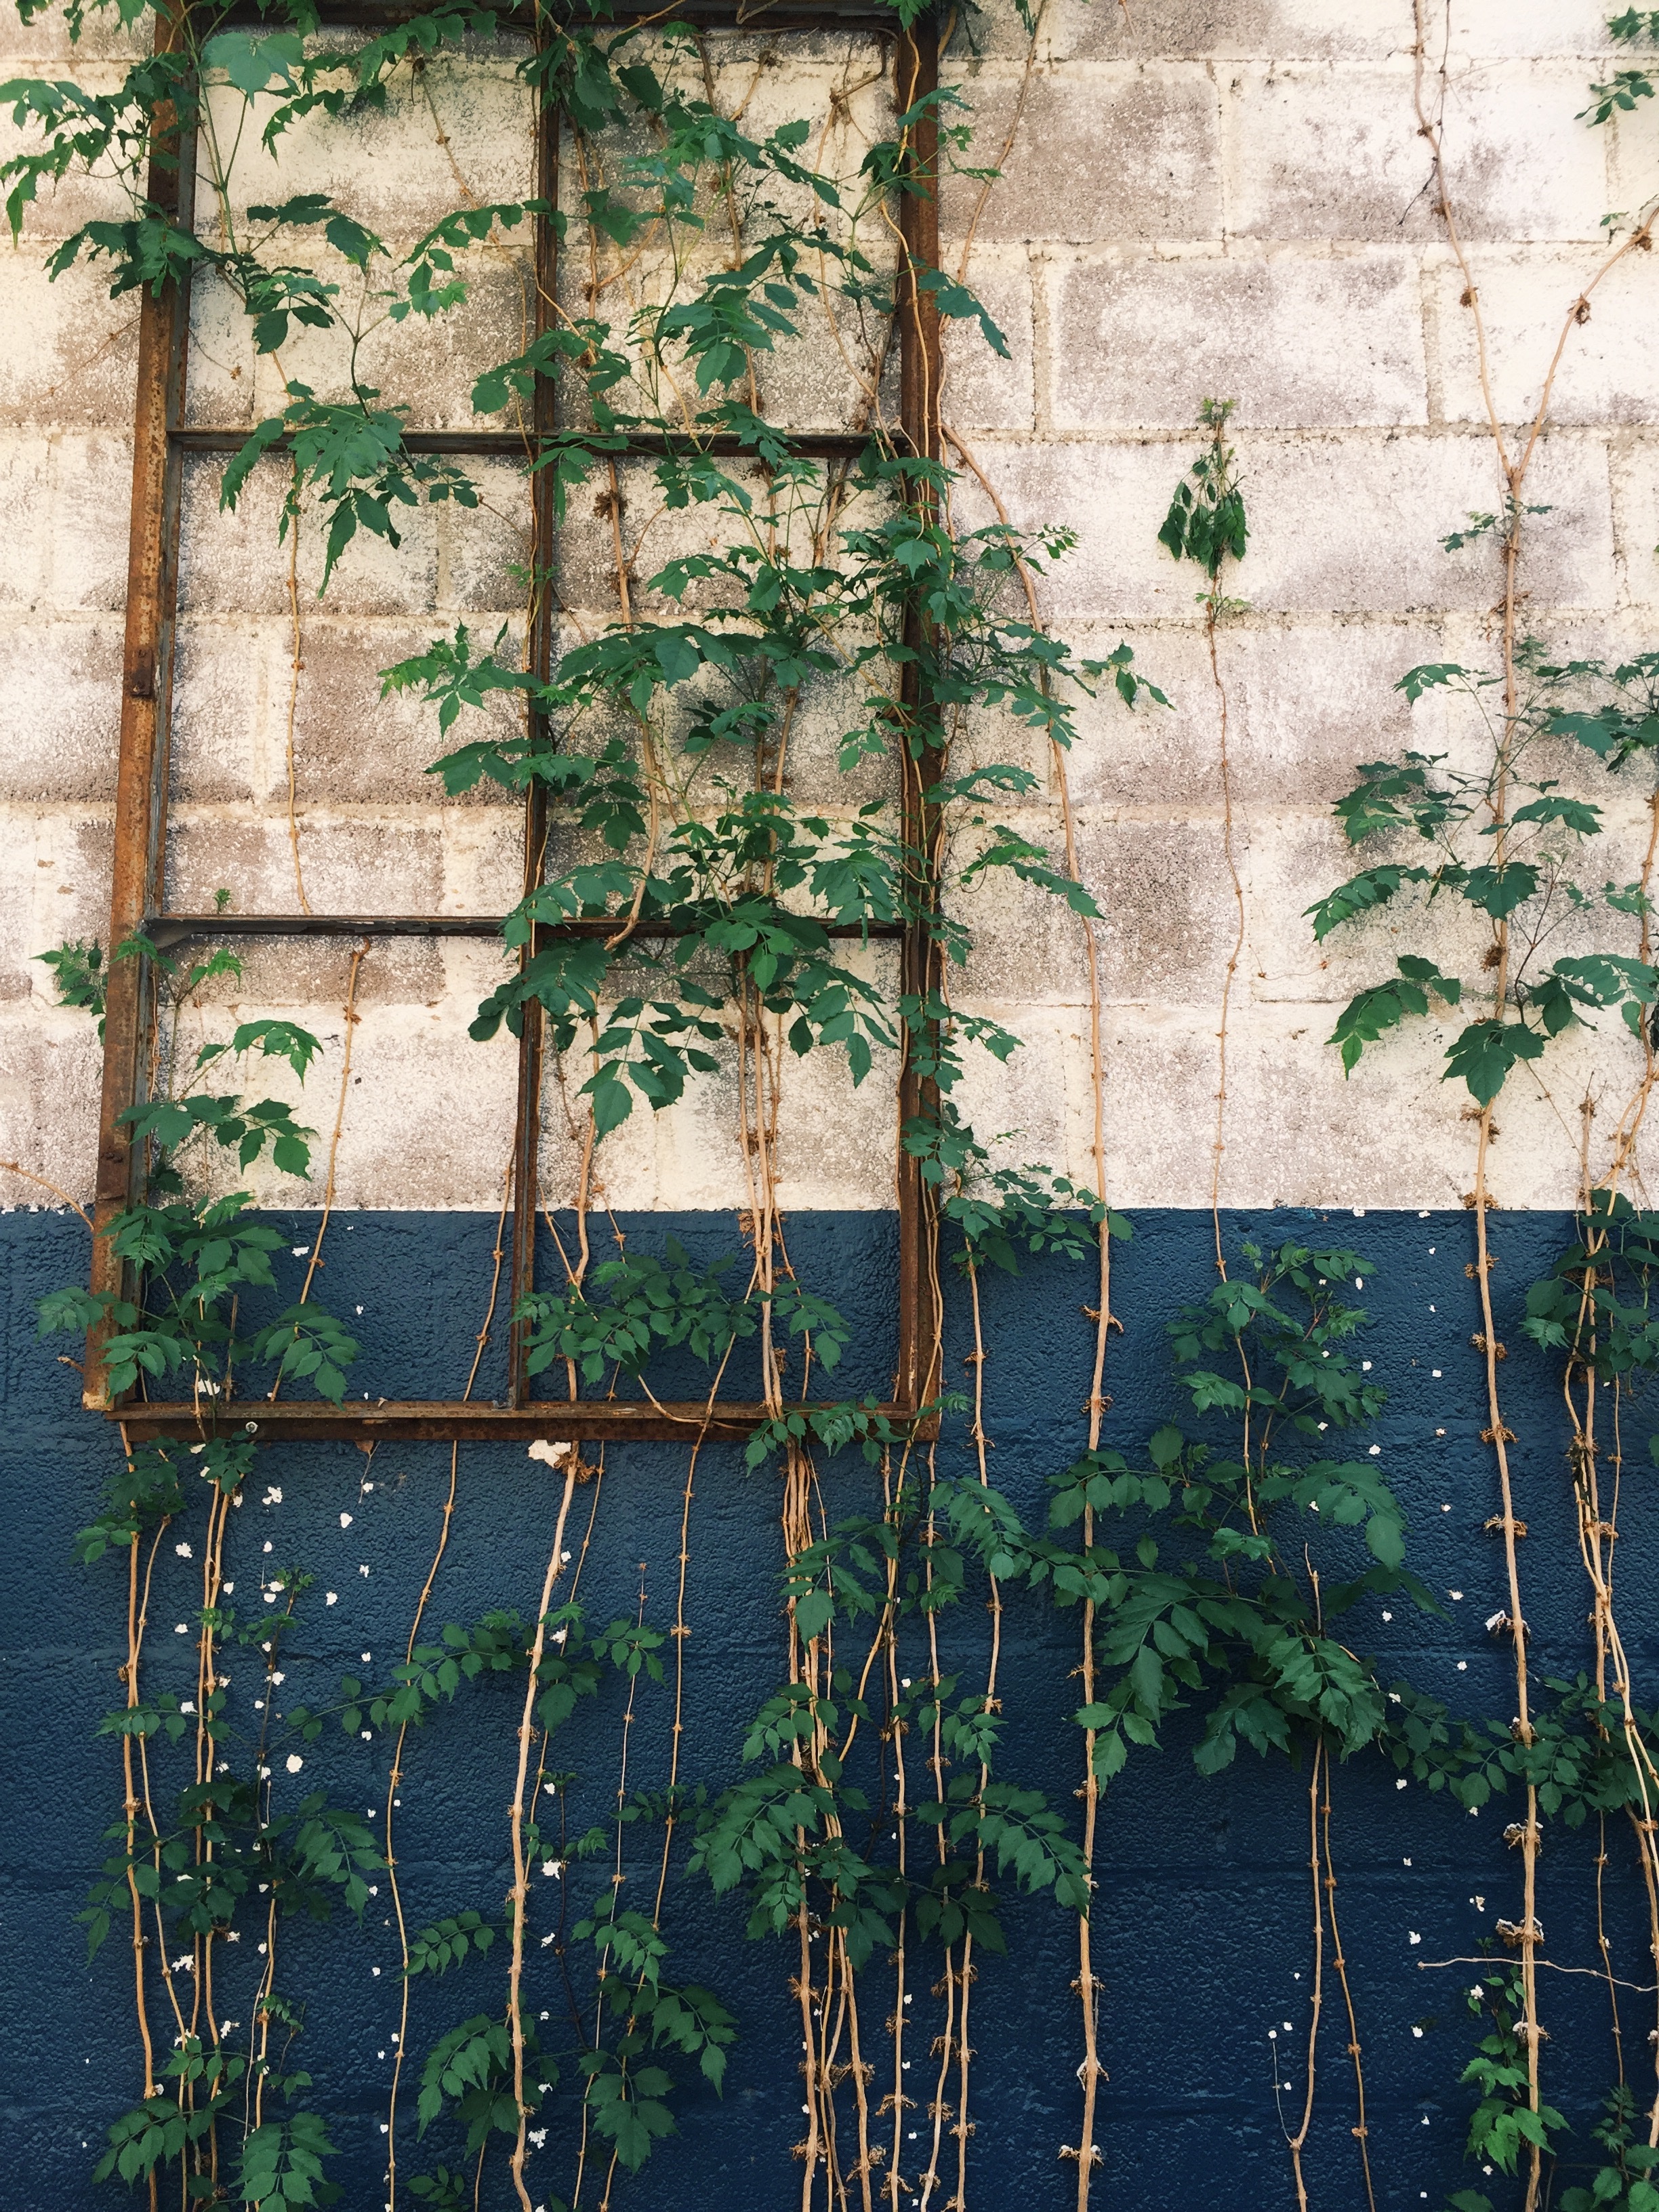
tree, nature, forest, branch, plant, leaf, flower, green, birch, botany, garden, flora, woodland, woody plant